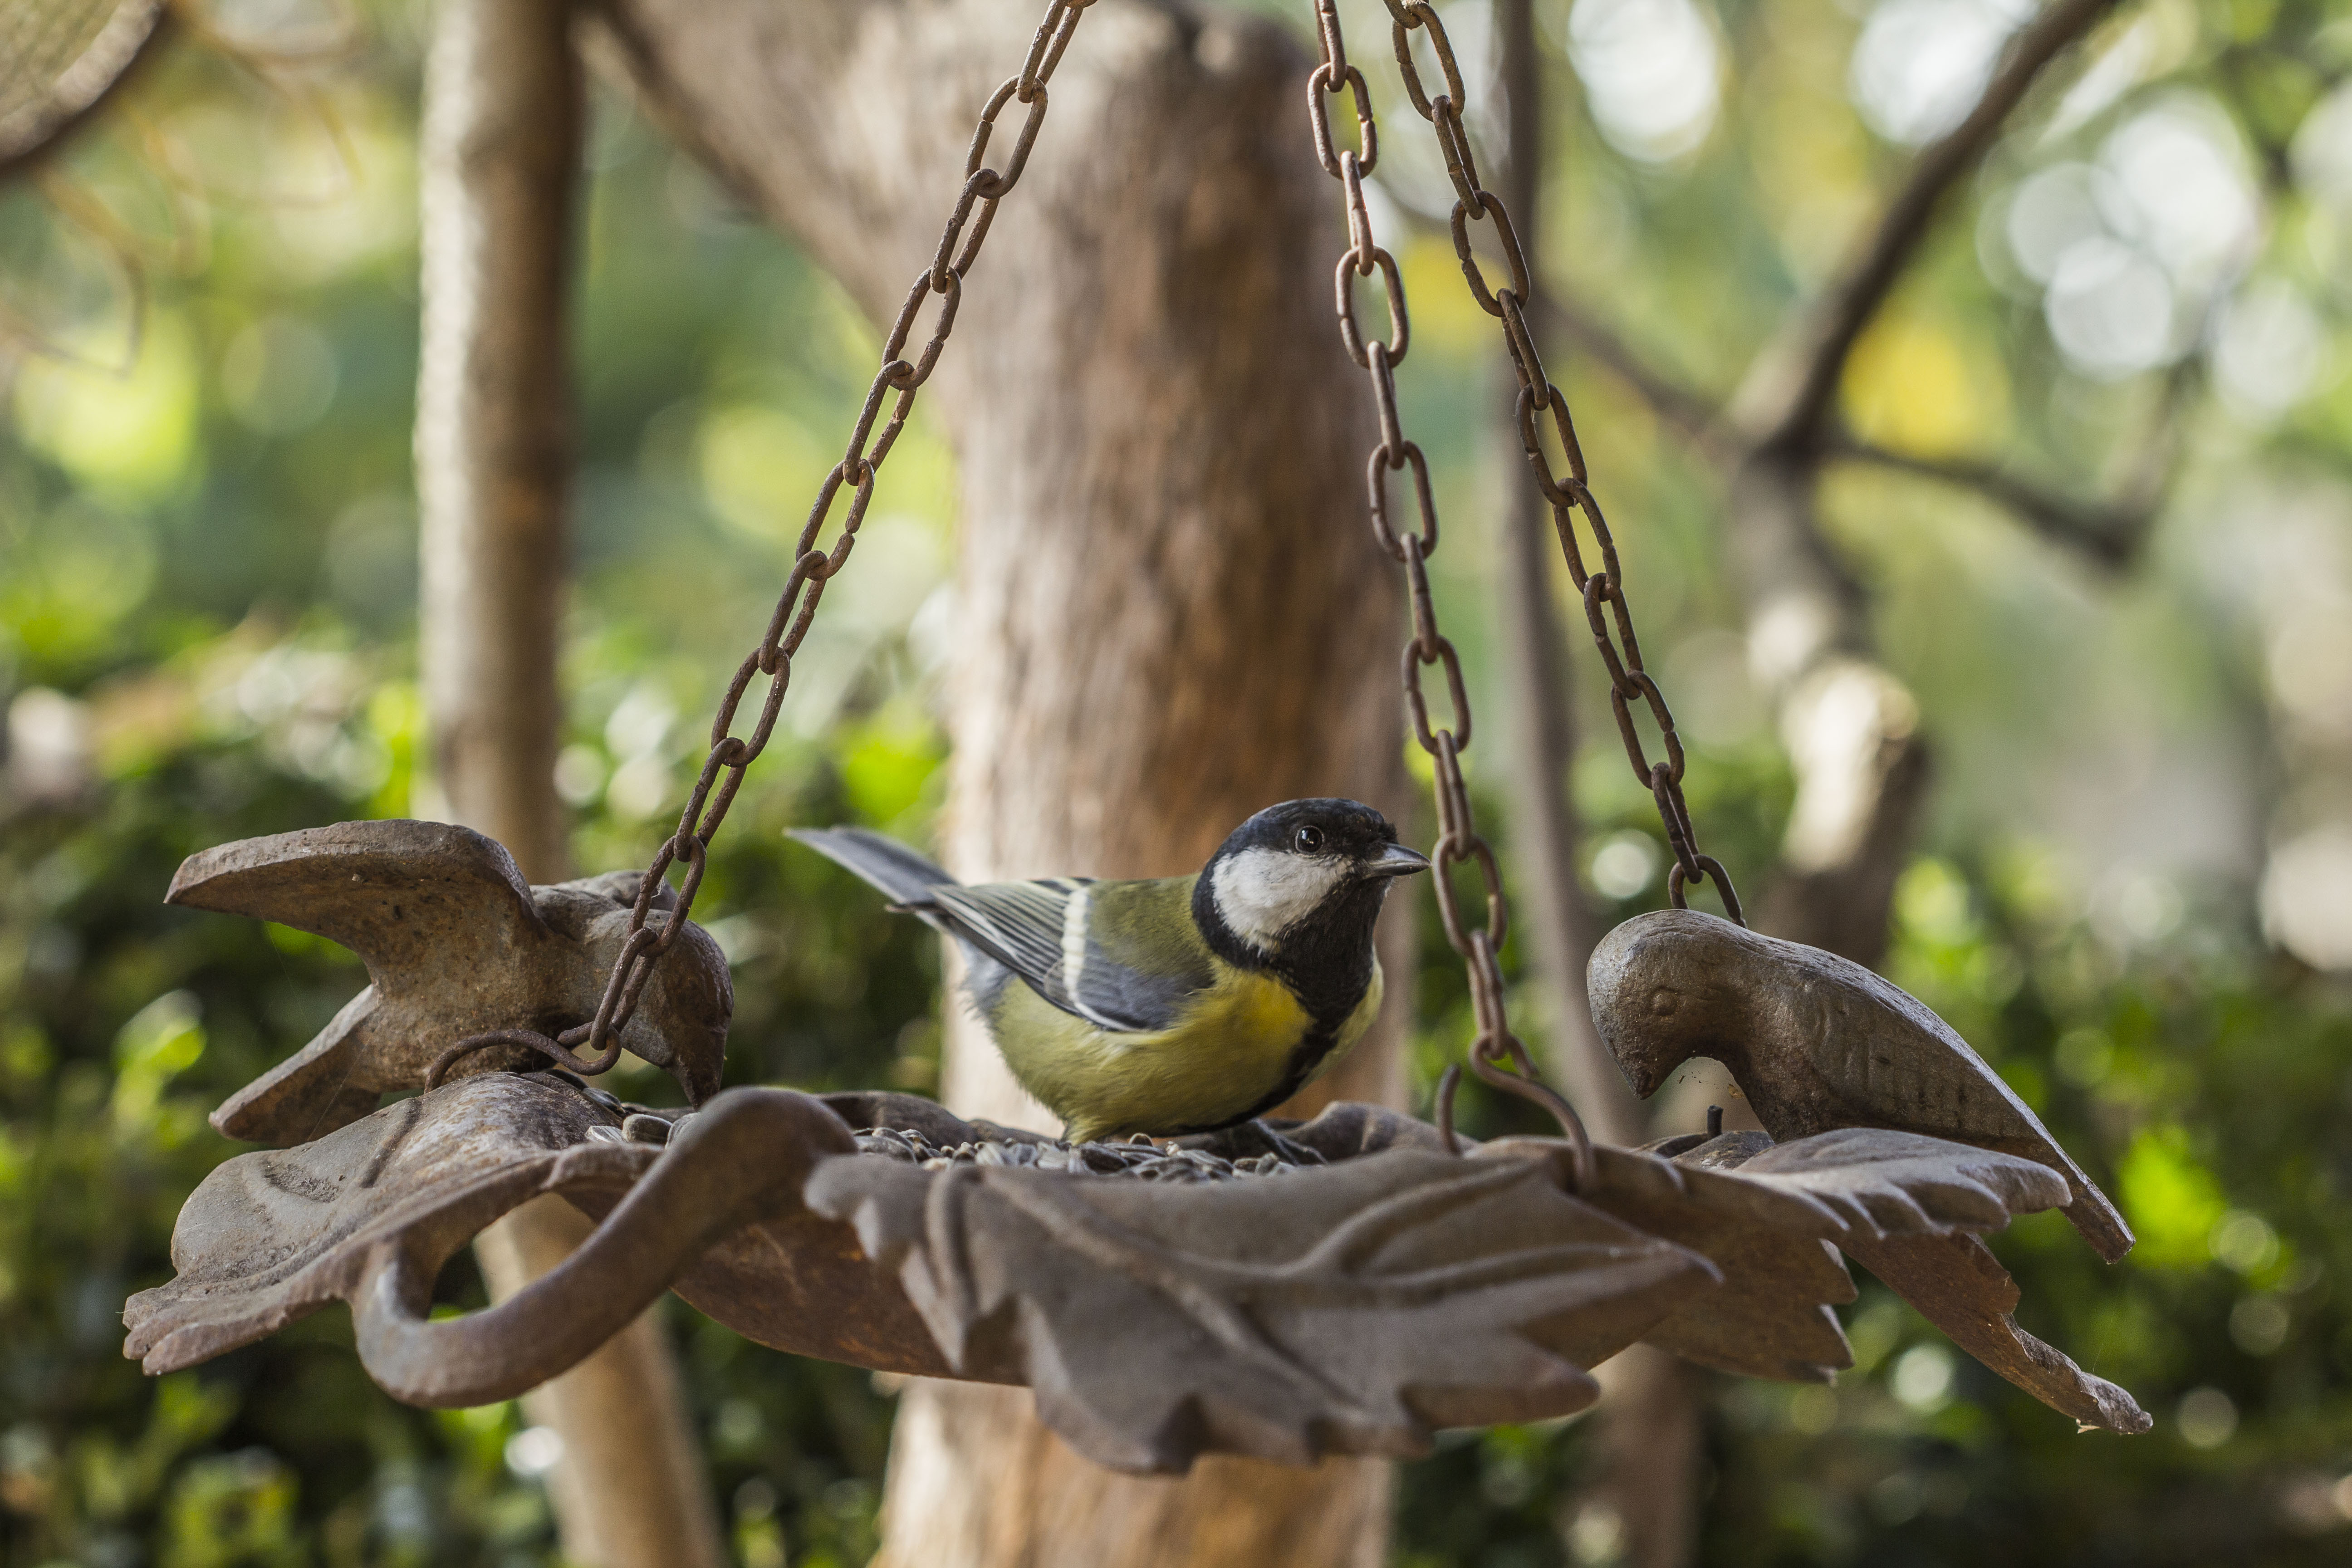
nature, branch, bird, flower, wildlife, jungle, fauna, great, vertebrate, tit, feeder, madretet, major, parus, szncinege, coraciiformes, old world flycatcher, perching bird